Unimog

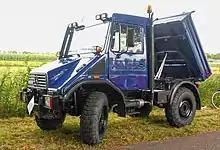
Unimog 408 dump truck

Despite originally being designed as an agricultural vehicle, the Unimog had more success as a multi-purpose tool carrier. To actually serve the agricultural market, Daimler-Benz designed a completely new agricultural tractor in 1972, the MB Trac. It is a body-on-frame design "trac"-tractor, has four big wheels of the same size, and all-wheel-drive, a slim bonnet, and an angular driver cab. In contrast to conventional tractors the cab is situated between the axles, similar to comparable four-wheel-drive tractors. There is no articulation between the front and rear sections, instead, the MB Trac has conventional steering.